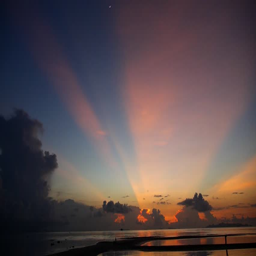
sunset sky over the sea .